Scrubs (TV series)

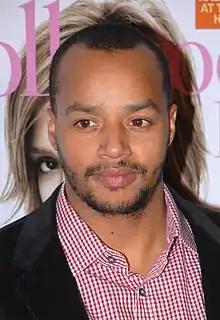
The ninth season's new characters were heavily criticized. However, the performances of original cast members (including Donald Faison, pictured) were praised.

The ninth and final season received mixed reviews, with many critics heavily criticizing the new cast; it received a score of 64/100 on Metacritic, indicating "Generally favorable reviews". An IGN editor gave it a positive score of 7 out of 10, stating "even though this was not the best season, I'll always have fond memories of the show".